Les Mercuriales

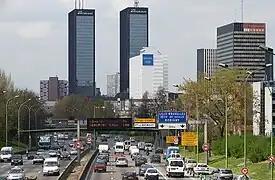
Les Mercuriales twin towers seen from Bagnolet

At the top of the towers are two antennas. One is administered by TDF (TSF 89.9; Aligre FM / Radio Beur FM and country) and the other by TowerCast (FM Teen, Latina, Neo, Here & Now, FG, Generations / Paris Jazz Radio Libertaire Live FM Radio Campus Paris). It found a total of 10 issuers of 4 kW BY). These transmitters generate radio interference affecting 40 000 households.